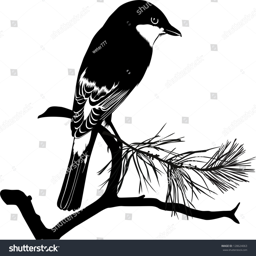
small bird on a tree branch